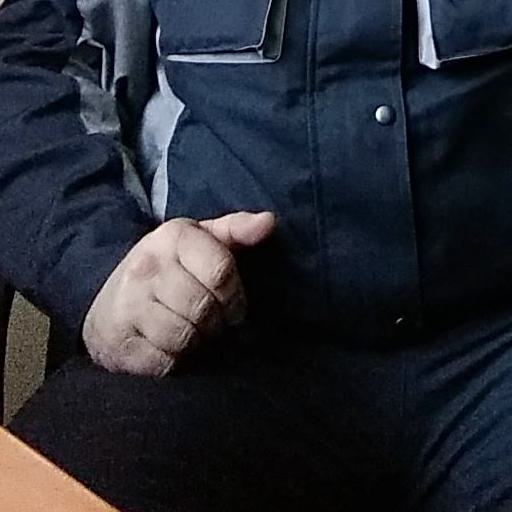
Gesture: no_gesture